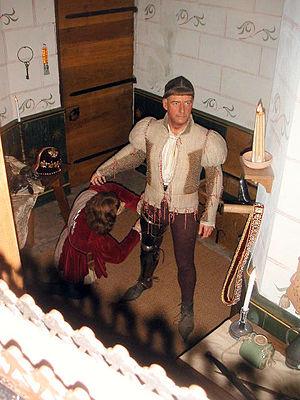
La bataille de Barnet, qui a lieu le 14 avril 1471, est un engagement décisif de la guerre des Deux-Roses. Elle se déroule près de la ville de Barnet, à 19 km au nord de Londres en Angleterre. La victoire d'Édouard IV d'Angleterre sur l'armée des Lancastres commandée par Richard Neville, suivie par une nouvelle victoire d'Édouard IV à Tewkesbury, assure à celui-ci le trône d'Angleterre ainsi que la prédominance de la maison d'York pendant quatorze ans.